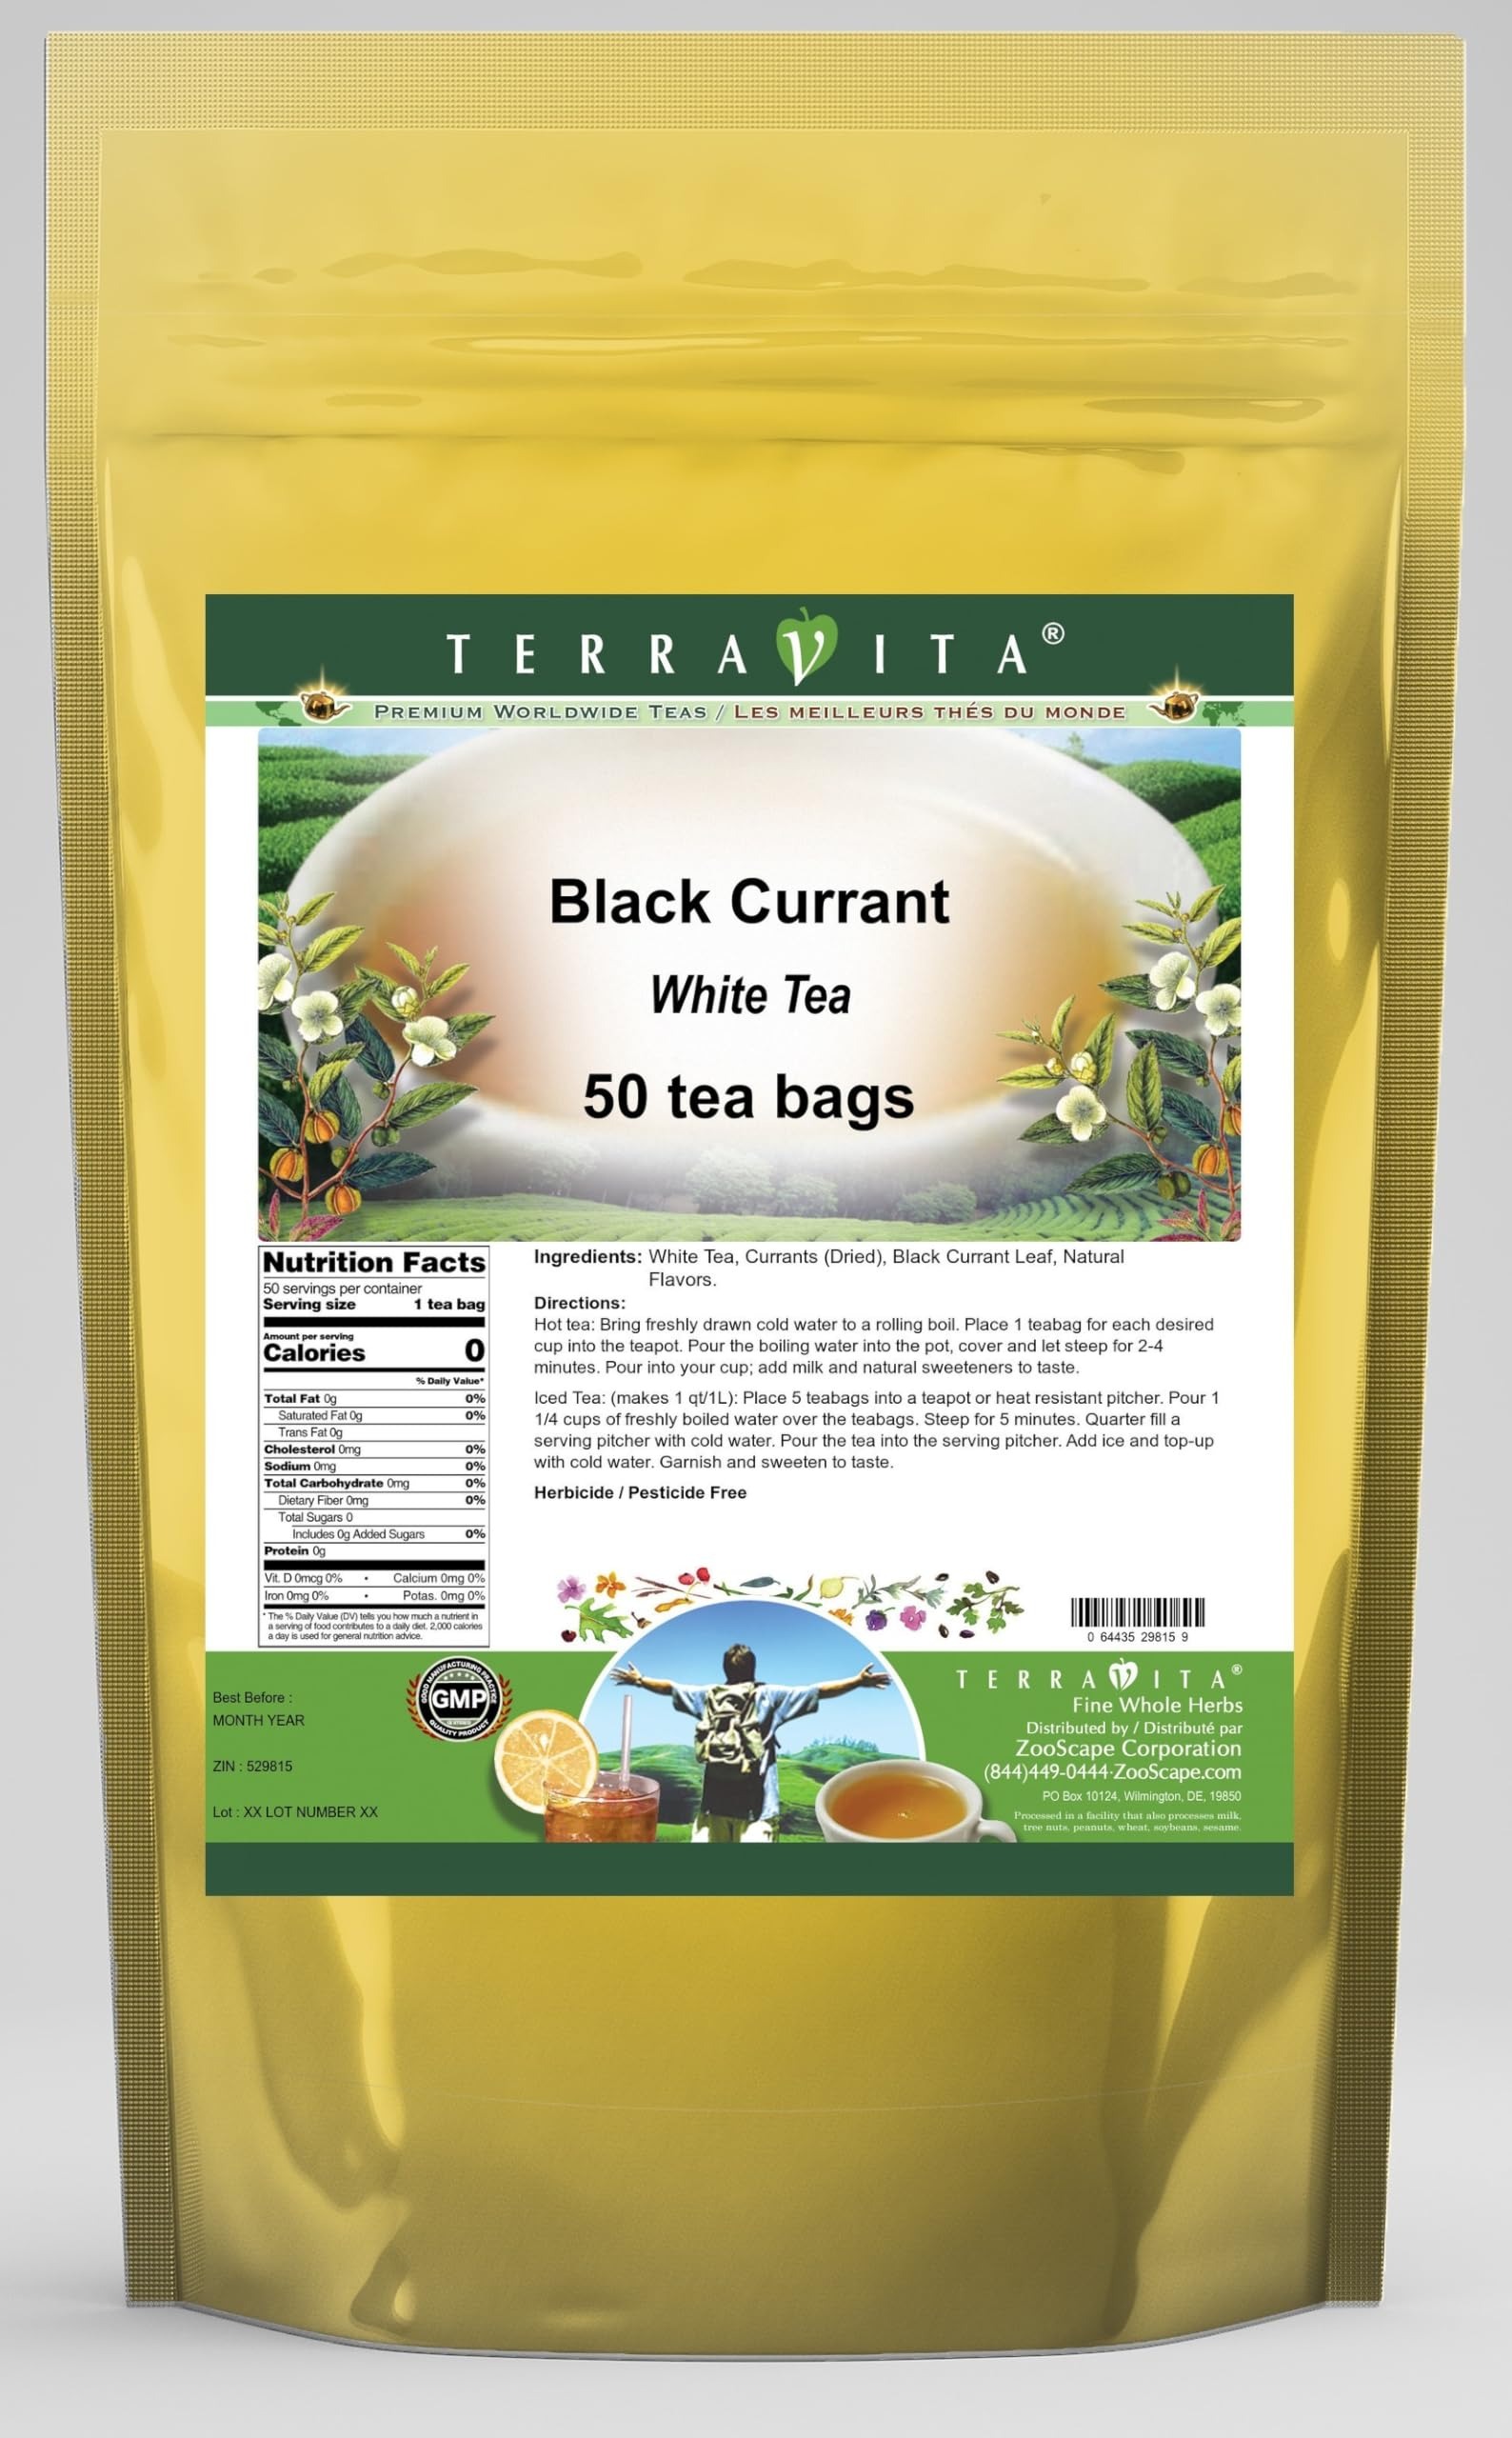
Item Name: Black Currant White Tea (50 tea bags, ZIN: 529815) - 2 Pack
Bullet Point 1: Our Black Currant White Tea is a mouth-watering flavored White tea you will enjoy anytime! - Ingredients: White tea, Currants (Dried), Black Currant Leaf and natural black currant flavor.
Bullet Point 2: No fillers.
Bullet Point 3: Manufacturer: TerraVita
Bullet Point 4: Size: 50 tea bags
Bullet Point 5: White Tea Bags - Packed in a convenient upright pouch!
Product Description: Our Black Currant White Tea is a mouth-watering flavored White tea you will enjoy anytime! - Ingredients: White tea, Currants (Dried), Black Currant Leaf and natural black currant flavor. - Hot tea brewing method: Bring freshly drawn cold water to a rolling boil. Place 1 teabag for each desired cup into the teapot. Pour the boiling water into the pot, cover and let steep for 2-4 minutes. Pour into your cup; add milk and natural sweeteners to taste. - Iced tea brewing method: (to make 1 liter/quart): Place 5 teabags into a teapot or heat resistant pitcher. Pour 1 1/4 cups of freshly boiled water over the teabags. Steep for 5 minutes. Quarter fill a serving pitcher with cold water. Pour the tea into the serving pitcher. Add ice and top-up with cold water. Garnish and sweeten to taste. - TerraVita is an exclusive line of premium-quality, natural source products that use only the finest, purest and most potent ingredients found around the world. TerraVita is hallmarked by the highest possible standards of purity, potency, stability and freshness. All of our products are prepared with the highest elements of quality control, from raw materials through the entire manufacturing process, up to and including the moment that the bottles or bags are sealed for freshness and shipped out to you. Our highest possible standards are certified by independent laboratories and backed by our personal guarantee. - TerraVita exists to meet and ensure your family's health and wellness without the harmful effects of chemicals and health products. We strive to make all of our products affordable and reliable and are constantly searching the market to maintain our affordability and to look for new ways to serve you and the ones you love. TerraVita has become a trusted household name for many fam
Value: 100.0
Unit: Count

Price: 86.91